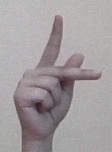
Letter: dha